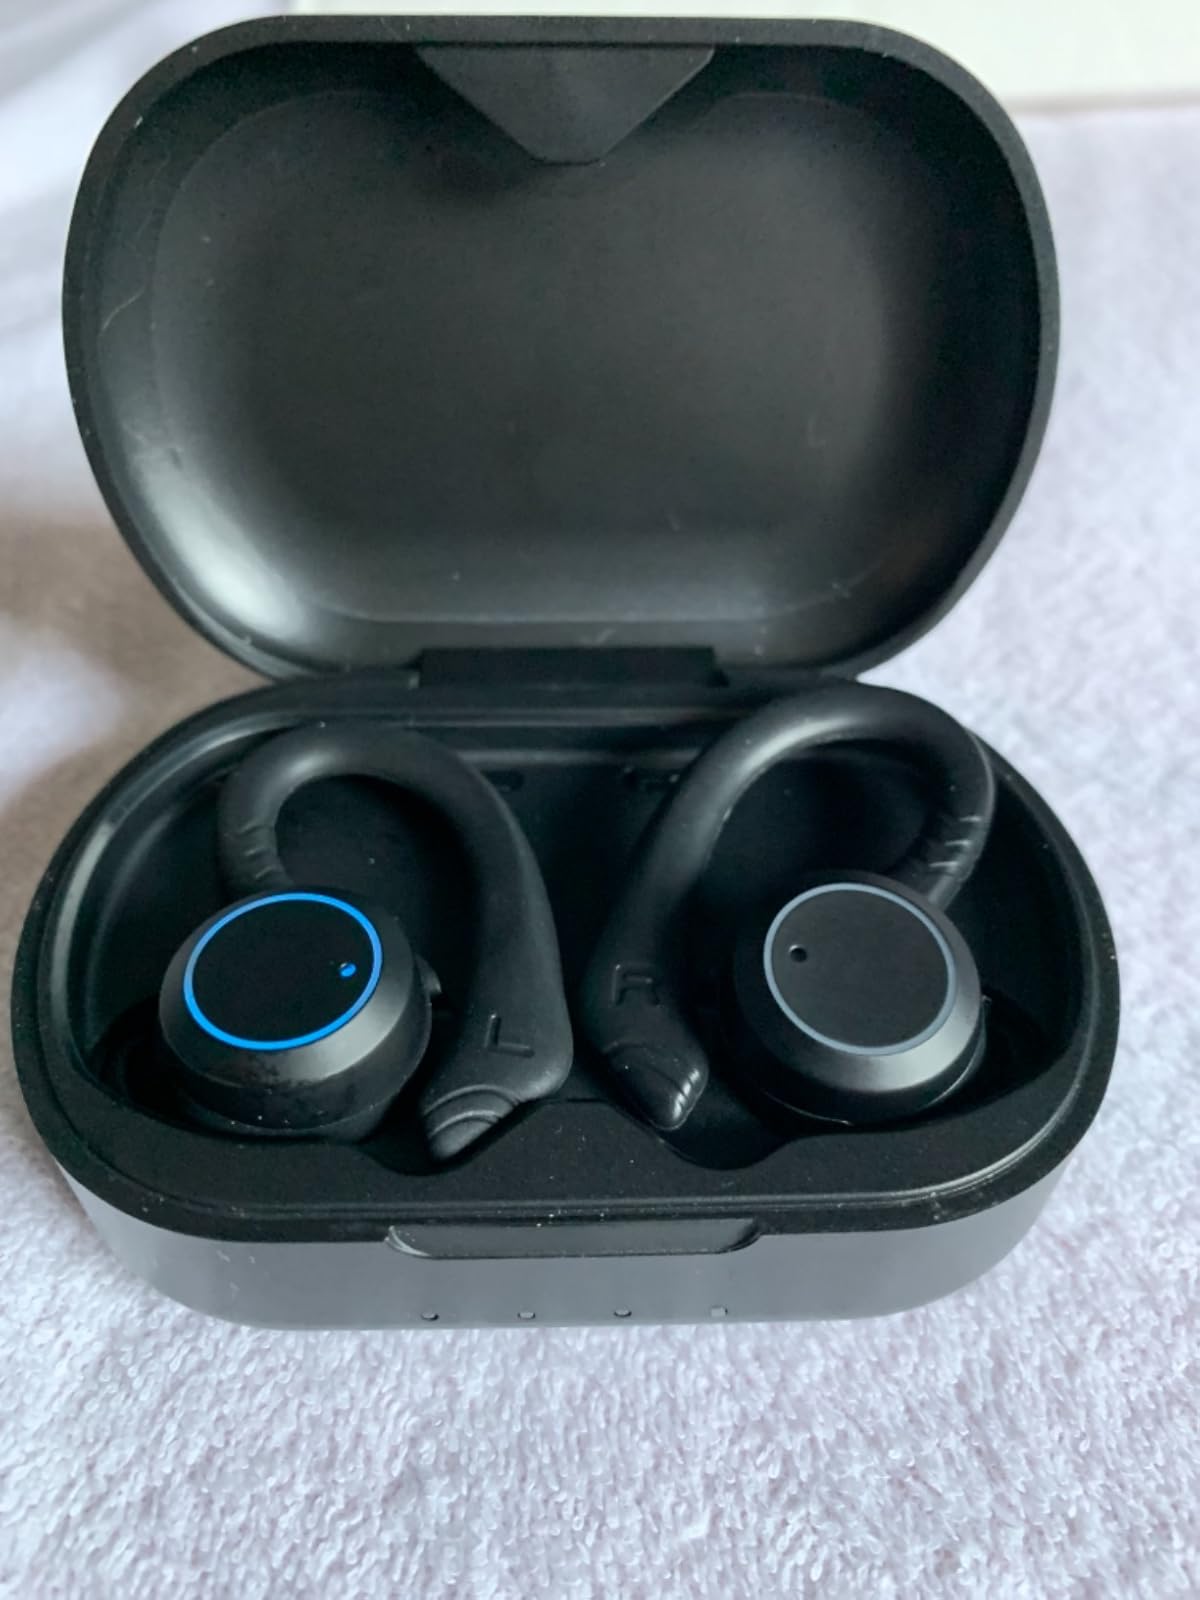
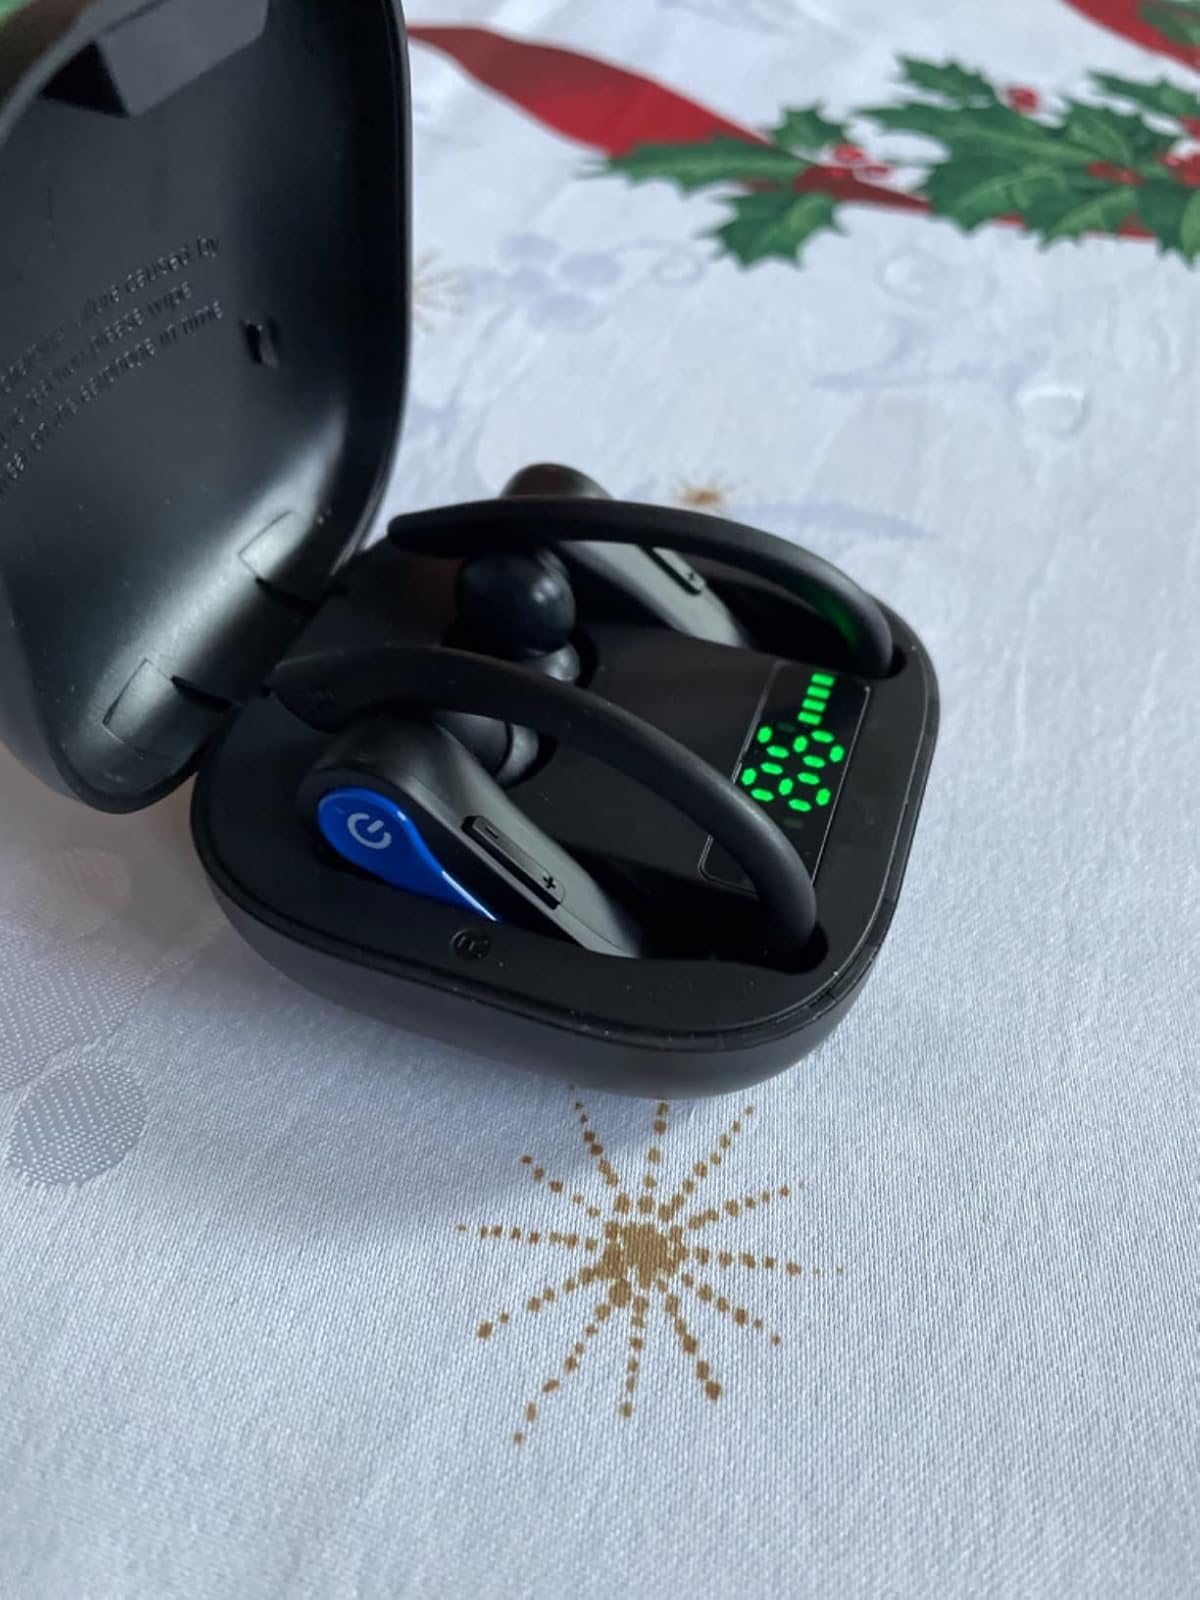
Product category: earbuds
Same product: no